Herb Wilkinson

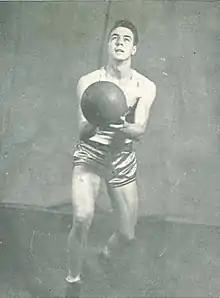
Wilkinson from the 1947 "Hawkeye"

Herbert Wells Wilkinson (born December 13, 1923) is an American former college basketball player who won the 1944 NCAA Men's Division I Basketball Tournament as a freshman while playing for Utah, then transferred to Iowa as a sophomore and became a three-time All-American.